Way of the Patriarchs

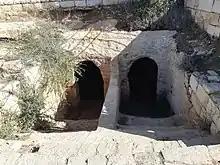
Entrance to ritual baths "(mikve)" for pilgrims on the Way of the Patriarchs near Alon Shvut

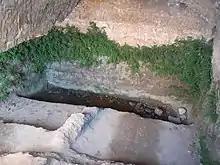
Interior of ritual baths "(mikve)" on the Way of the Patriarchs near Alon Shvut

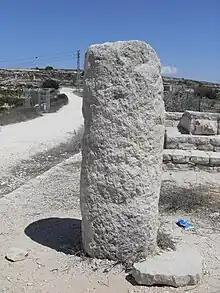
Roman milestone adjacent to the ritual baths near Alon Shvut

Way stations were discovered along the route between Beersheba and Jerusalem from the time of the ancient Temple and later during the Hellenistic and Roman eras. Ritual baths (mikvaot, Hebrew: מקוואות) served pilgrims during their journey.